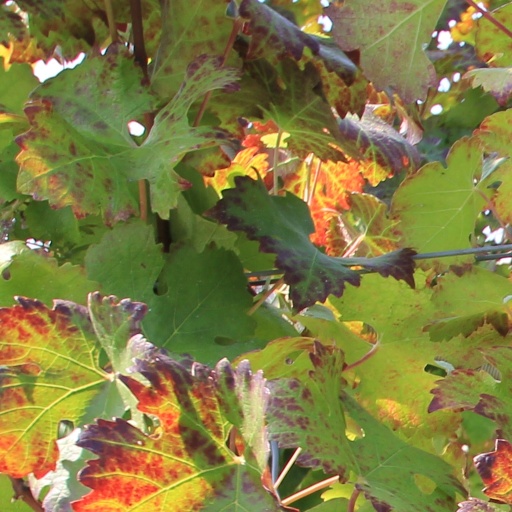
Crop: grape